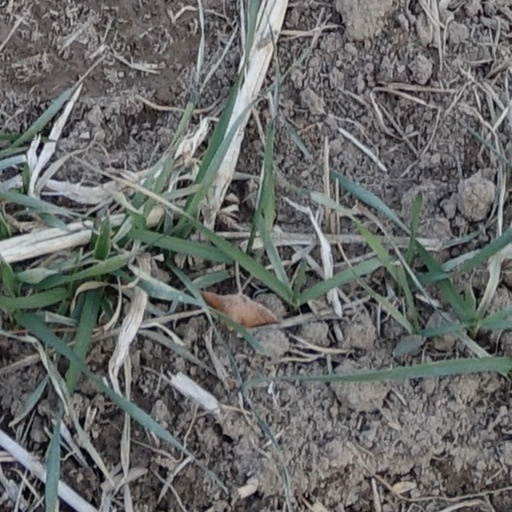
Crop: wheat